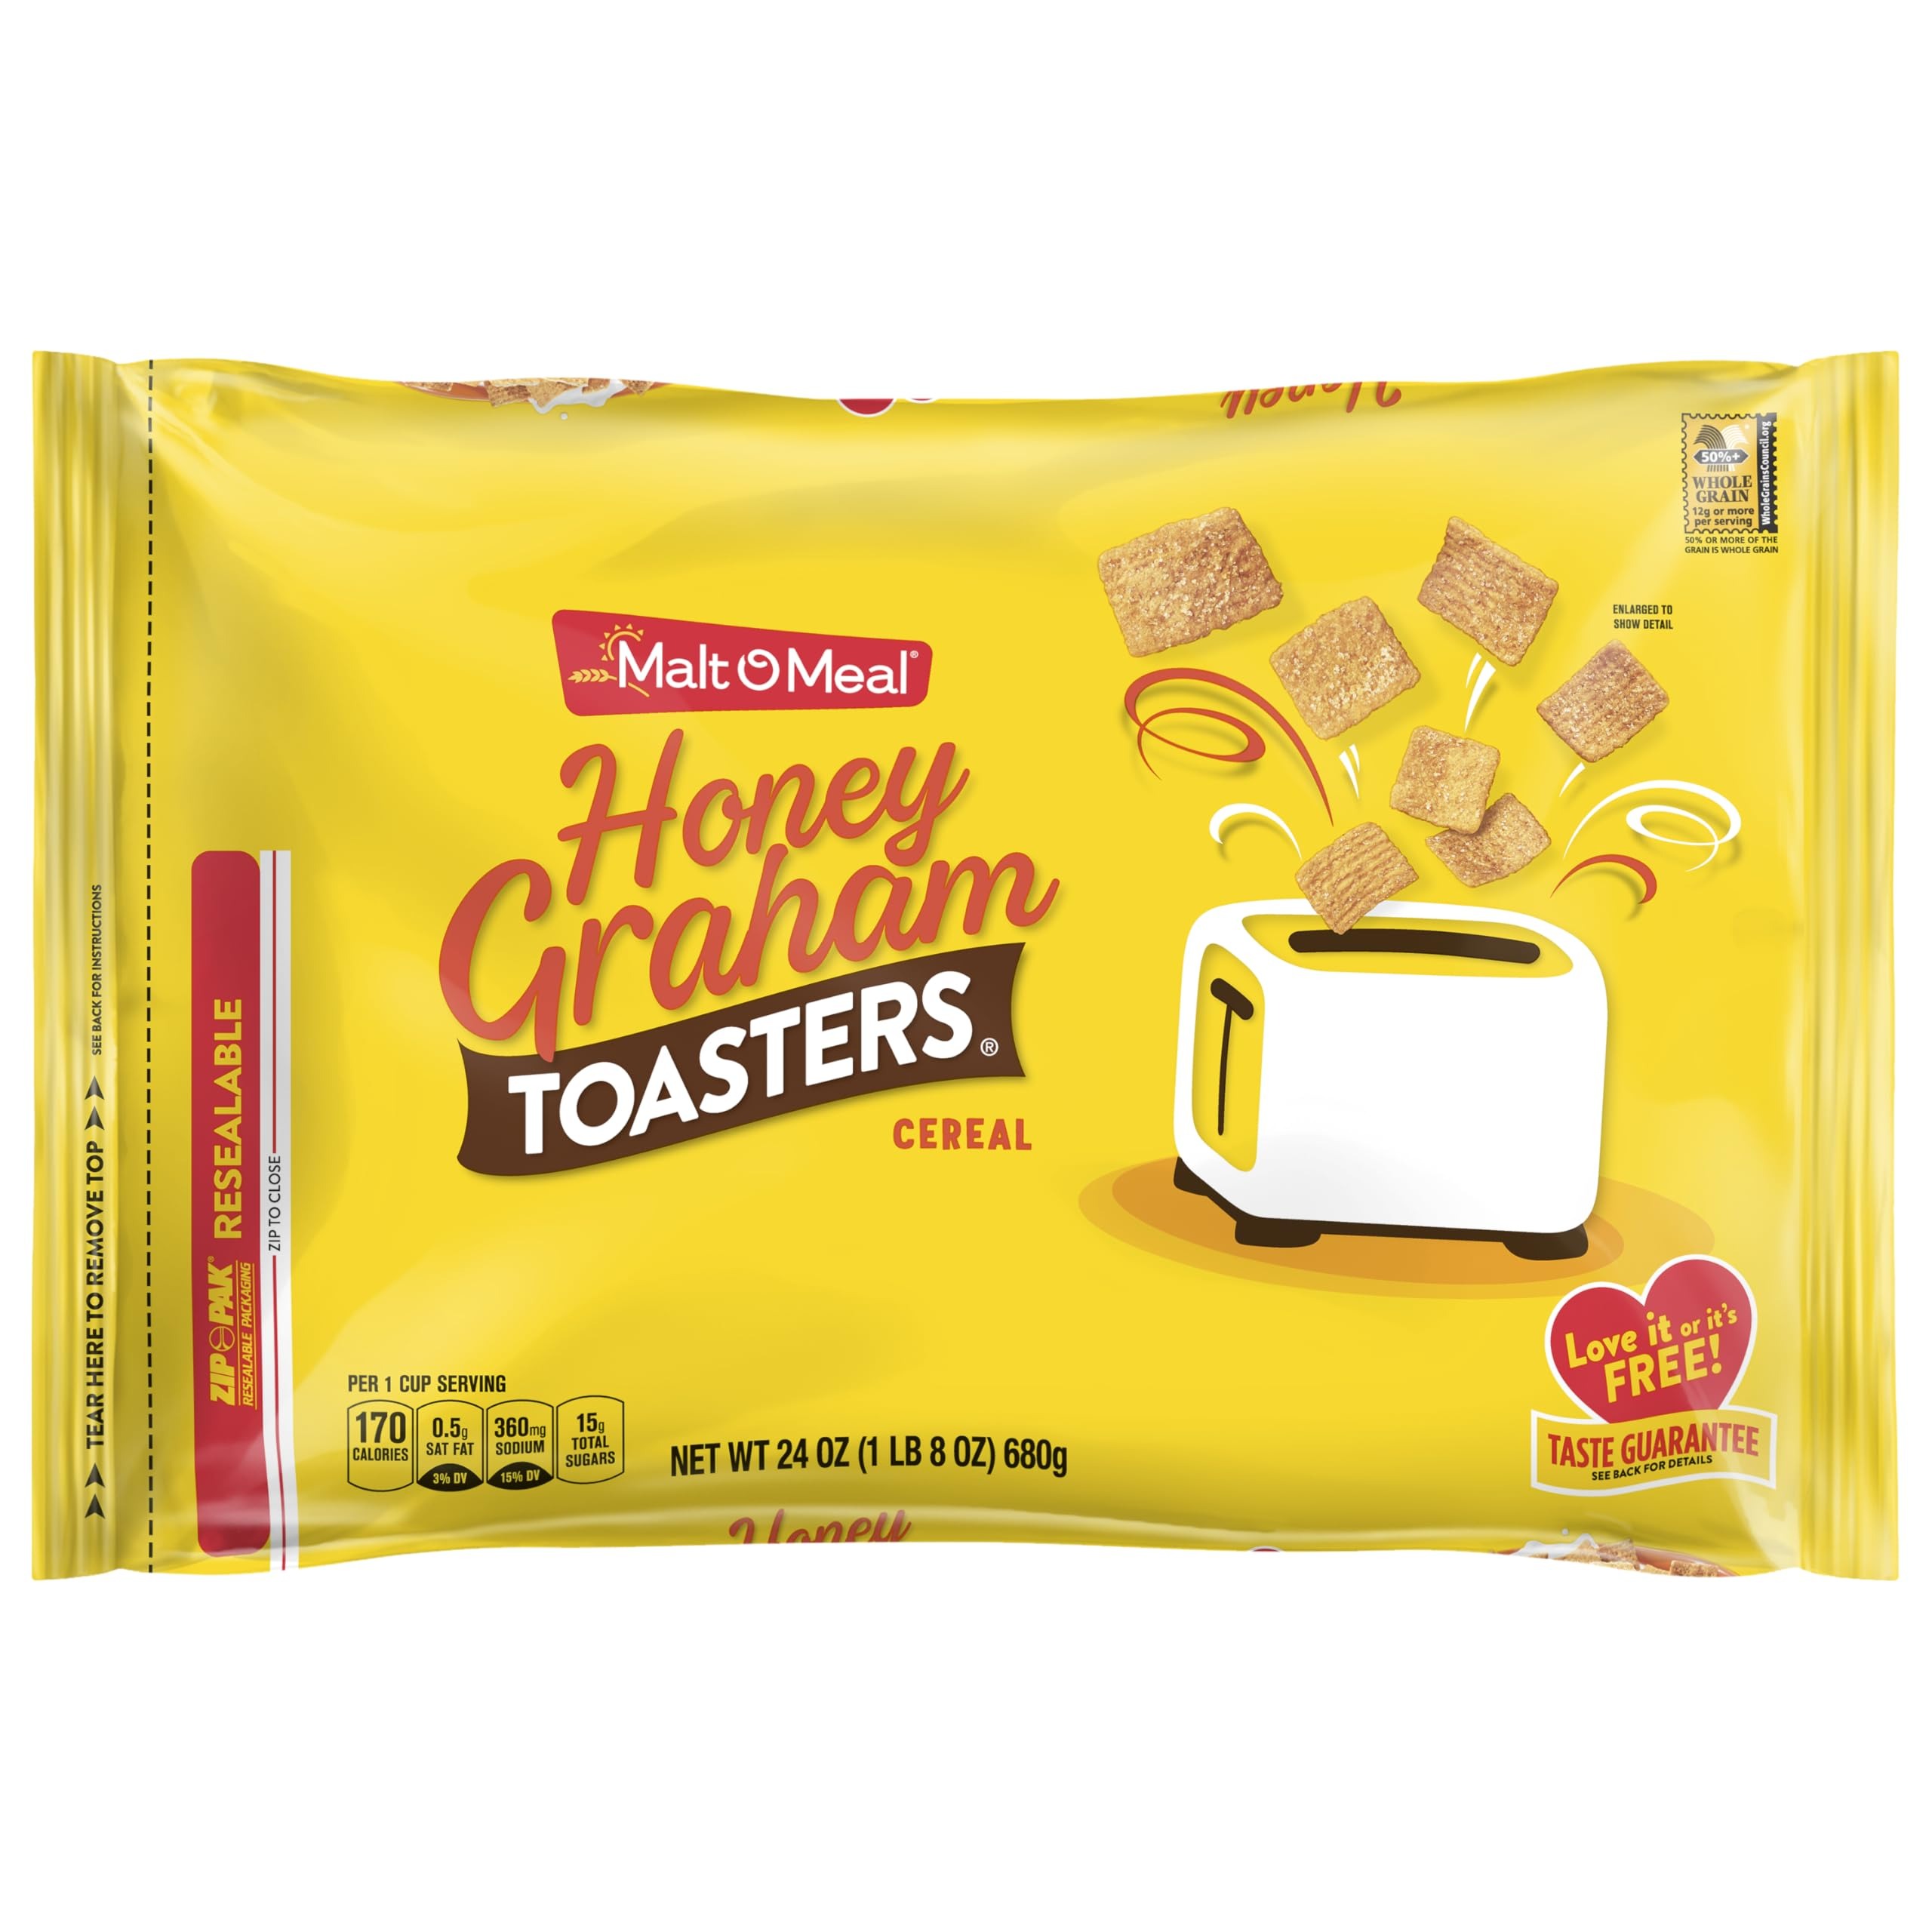
Item Name: Malt-O-Meal Honey Graham Toasters Breakfast Cereal, Honey Graham Cereal Squares, Super Size Bagged Cereal, 24 OZ Resealable Cereal Bag
Bullet Point 1: One 24 oz resealable cereal bag of Malt O Meal Honey Graham Toasters Breakfast Cereal, Honey Graham Cereal
Bullet Point 2: Start your mornings with a bowl of delicious honey graham cereal made with mini honey graham squares sweetened with sugar and a touch of honey flavor
Bullet Point 3: Super size cereal bag saves you trips to the grocery store and ensures the whole family can enjoy a bowl of Malt-O-Meal Honey Graham Toasters Cereal
Bullet Point 4: Resealable cereal bag feature makes it easy to keep your honey graham cereal pieces fresh and crunchy so your Malt O Meal cereal never goes stale
Bullet Point 5: Sweetened honey graham cereal squares deliver a delicious touch of honey flavor with every spoonful
Value: 24.0
Unit: Ounce

Price: 7.485